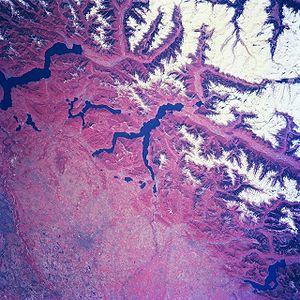
Les Préalpes italiennes sont une suite de reliefs montagneux italiens situés au sud de la ligne de crêtes principale des Alpes et constituant une transition entre les reliefs alpins et la plaine du Pô. Elles font l'objet de plusieurs systèmes de classification.
La Lombardie est une région d'Italie septentrionale, située au sud de la Suisse, à l’est du Piémont, à l’ouest de la Vénétie et du Trentin-Haut-Adige et au nord de l’Émilie-Romagne. La ville de Milan en est le chef-lieu.